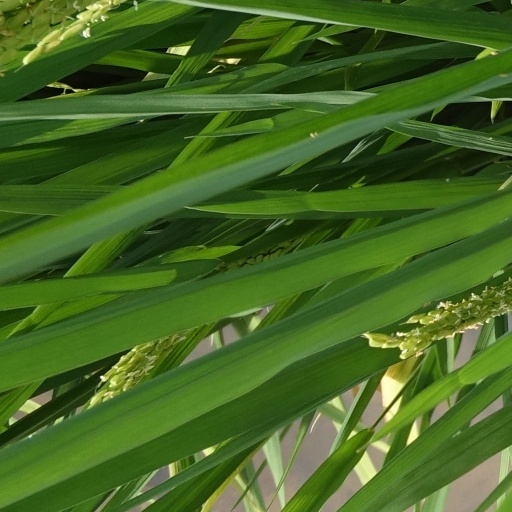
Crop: rice